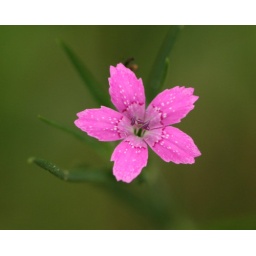
This is a little, tiny flower growing amongst the grass during the spring time in NY